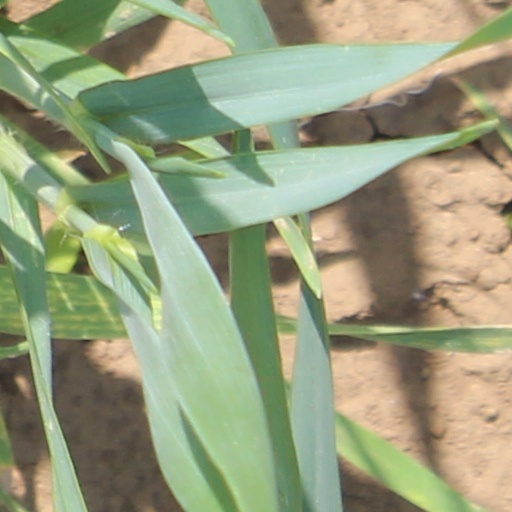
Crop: wheat